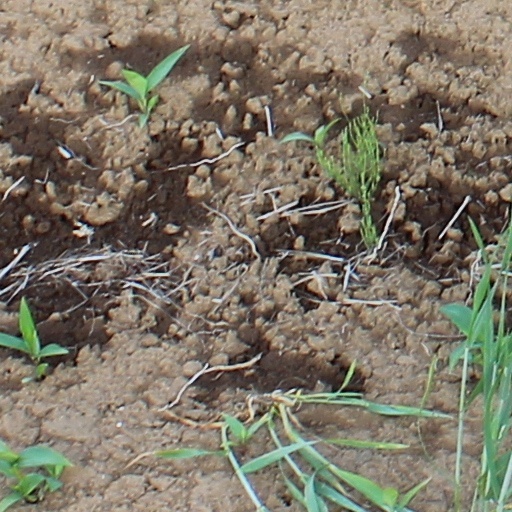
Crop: wheat